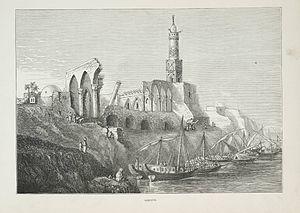
Girga est une ville d’Égypte. Située dans le gouvernorat de Sohag, elle était l'ancienne capitale du gouvernorat lorsqu'il s’appelait « gouvernorat de Girga ».